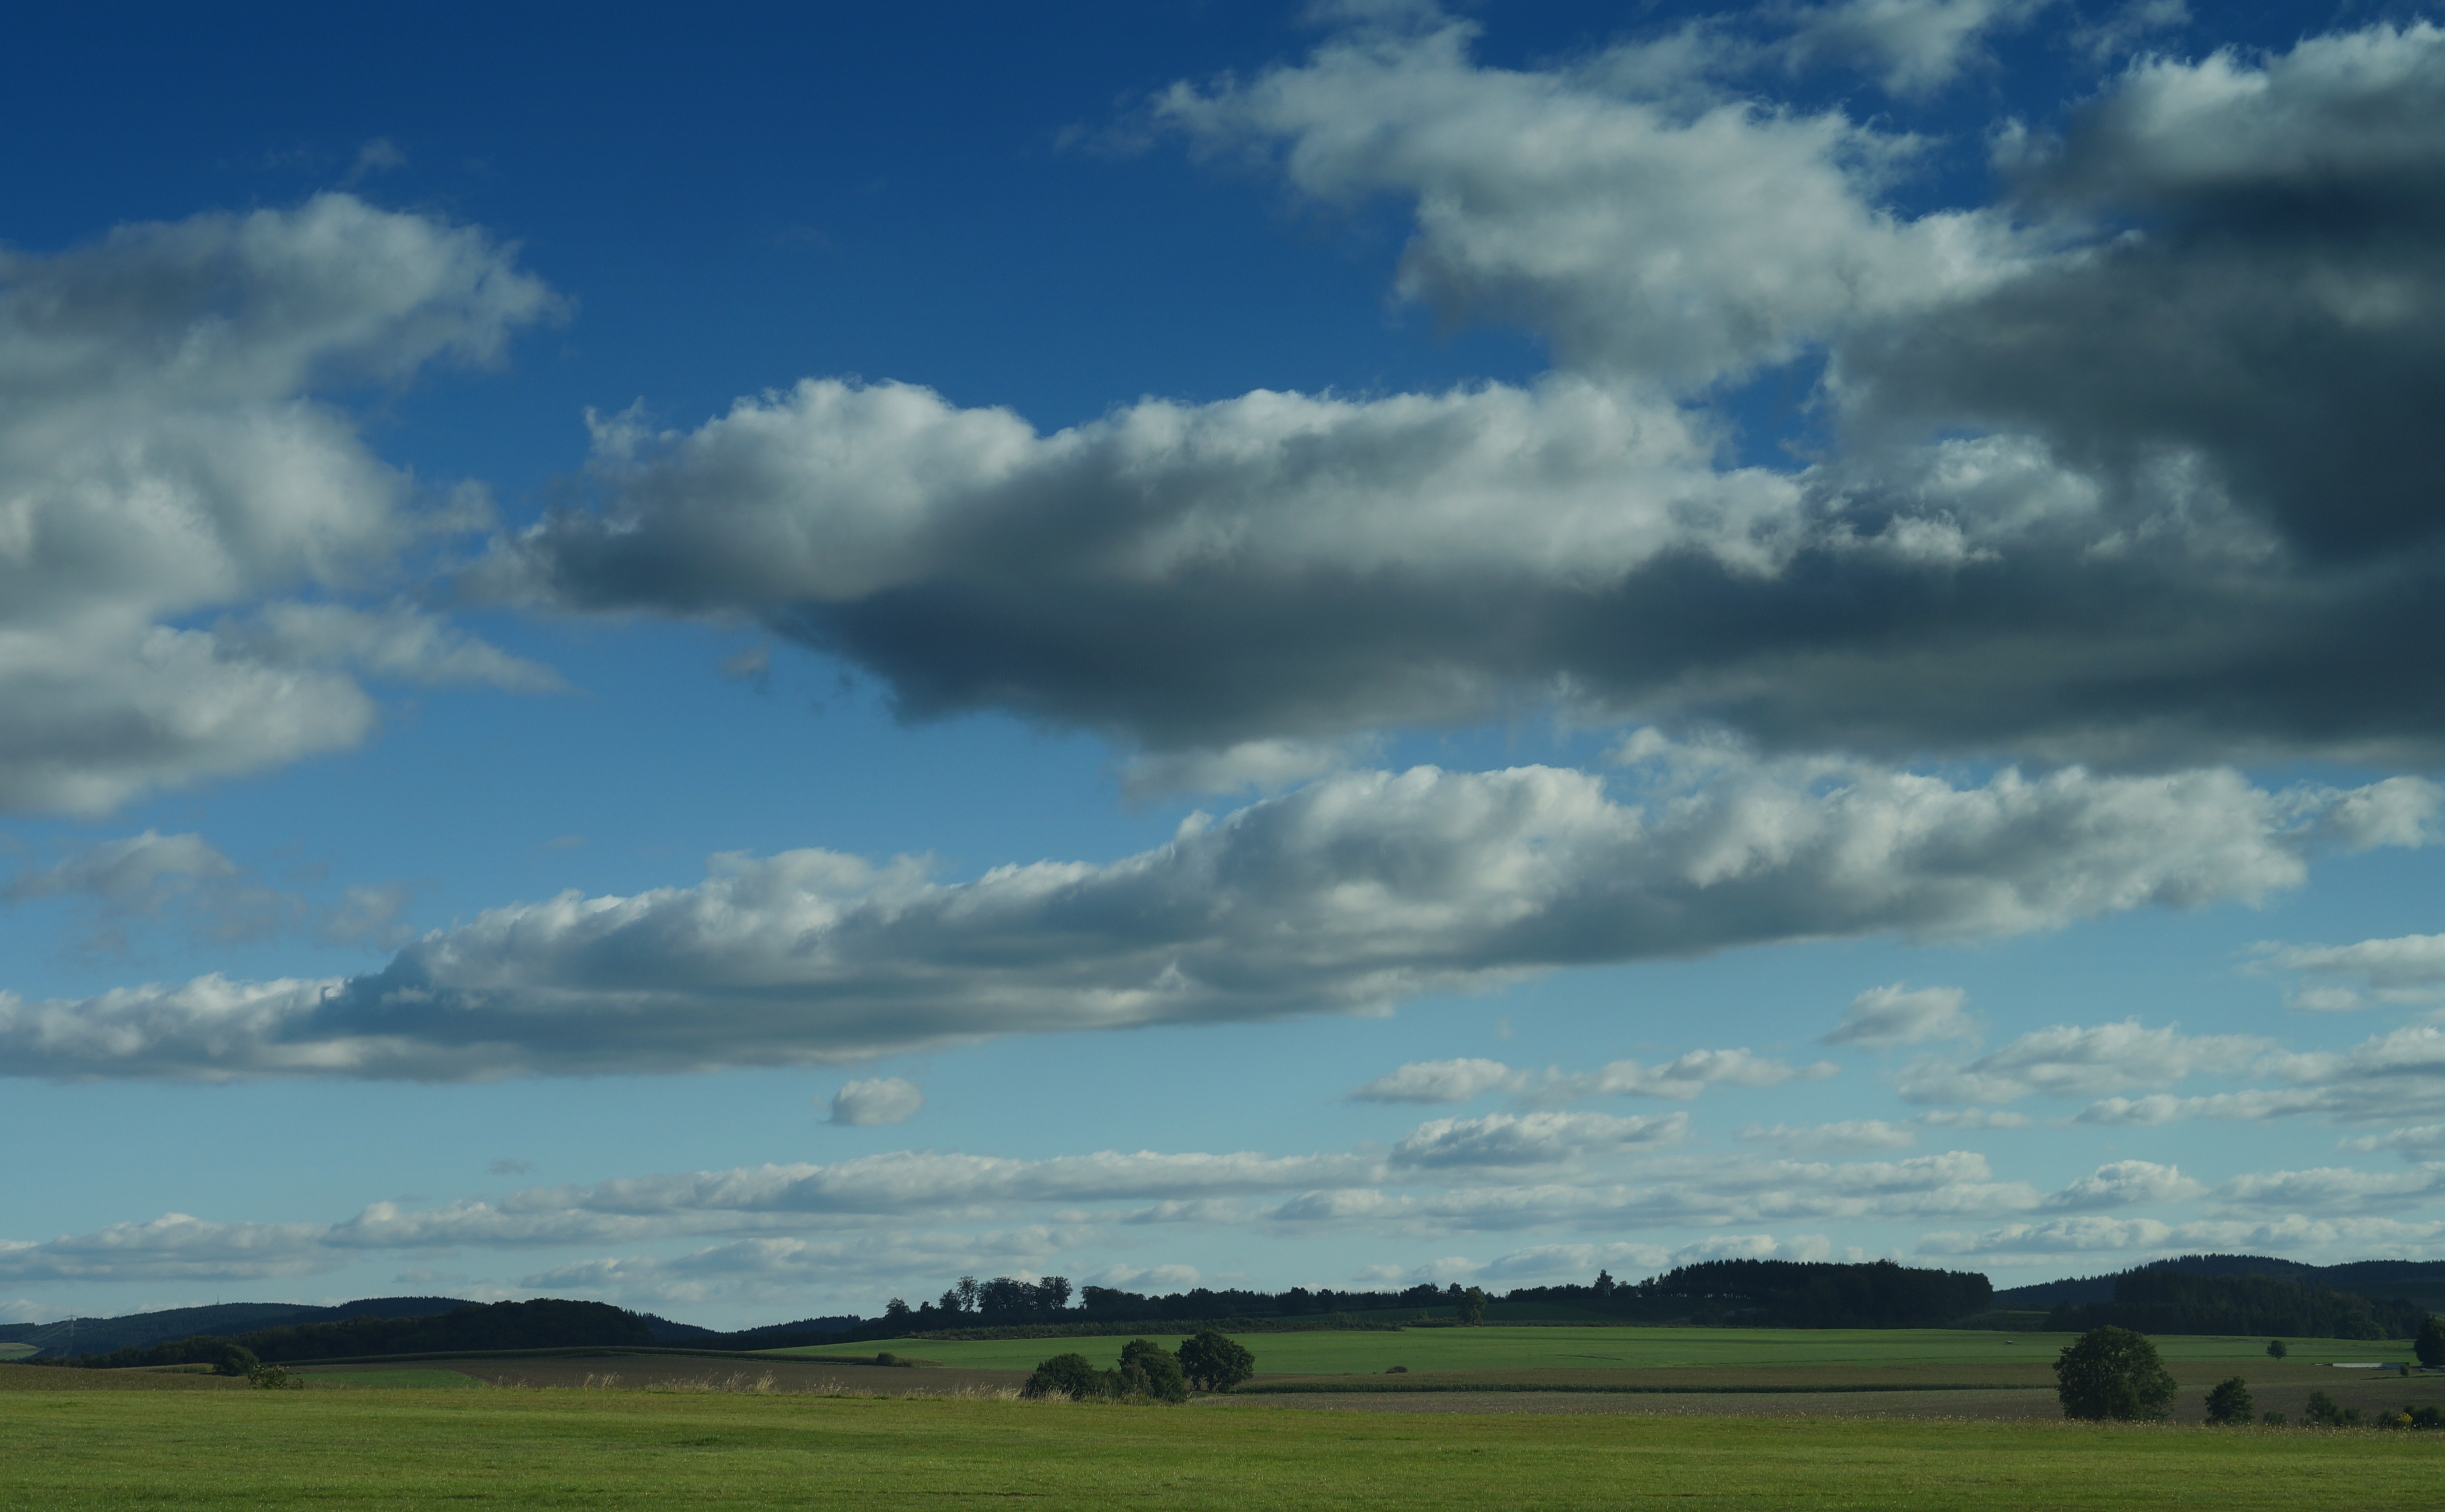
landscape, nature, grass, horizon, cloud, sky, sun, field, meadow, prairie, texture, wind, cumulus, plain, blue sky, clouds, background, grassland, wide, steppe, rural area, meteorological phenomenon, atmosphere of earth